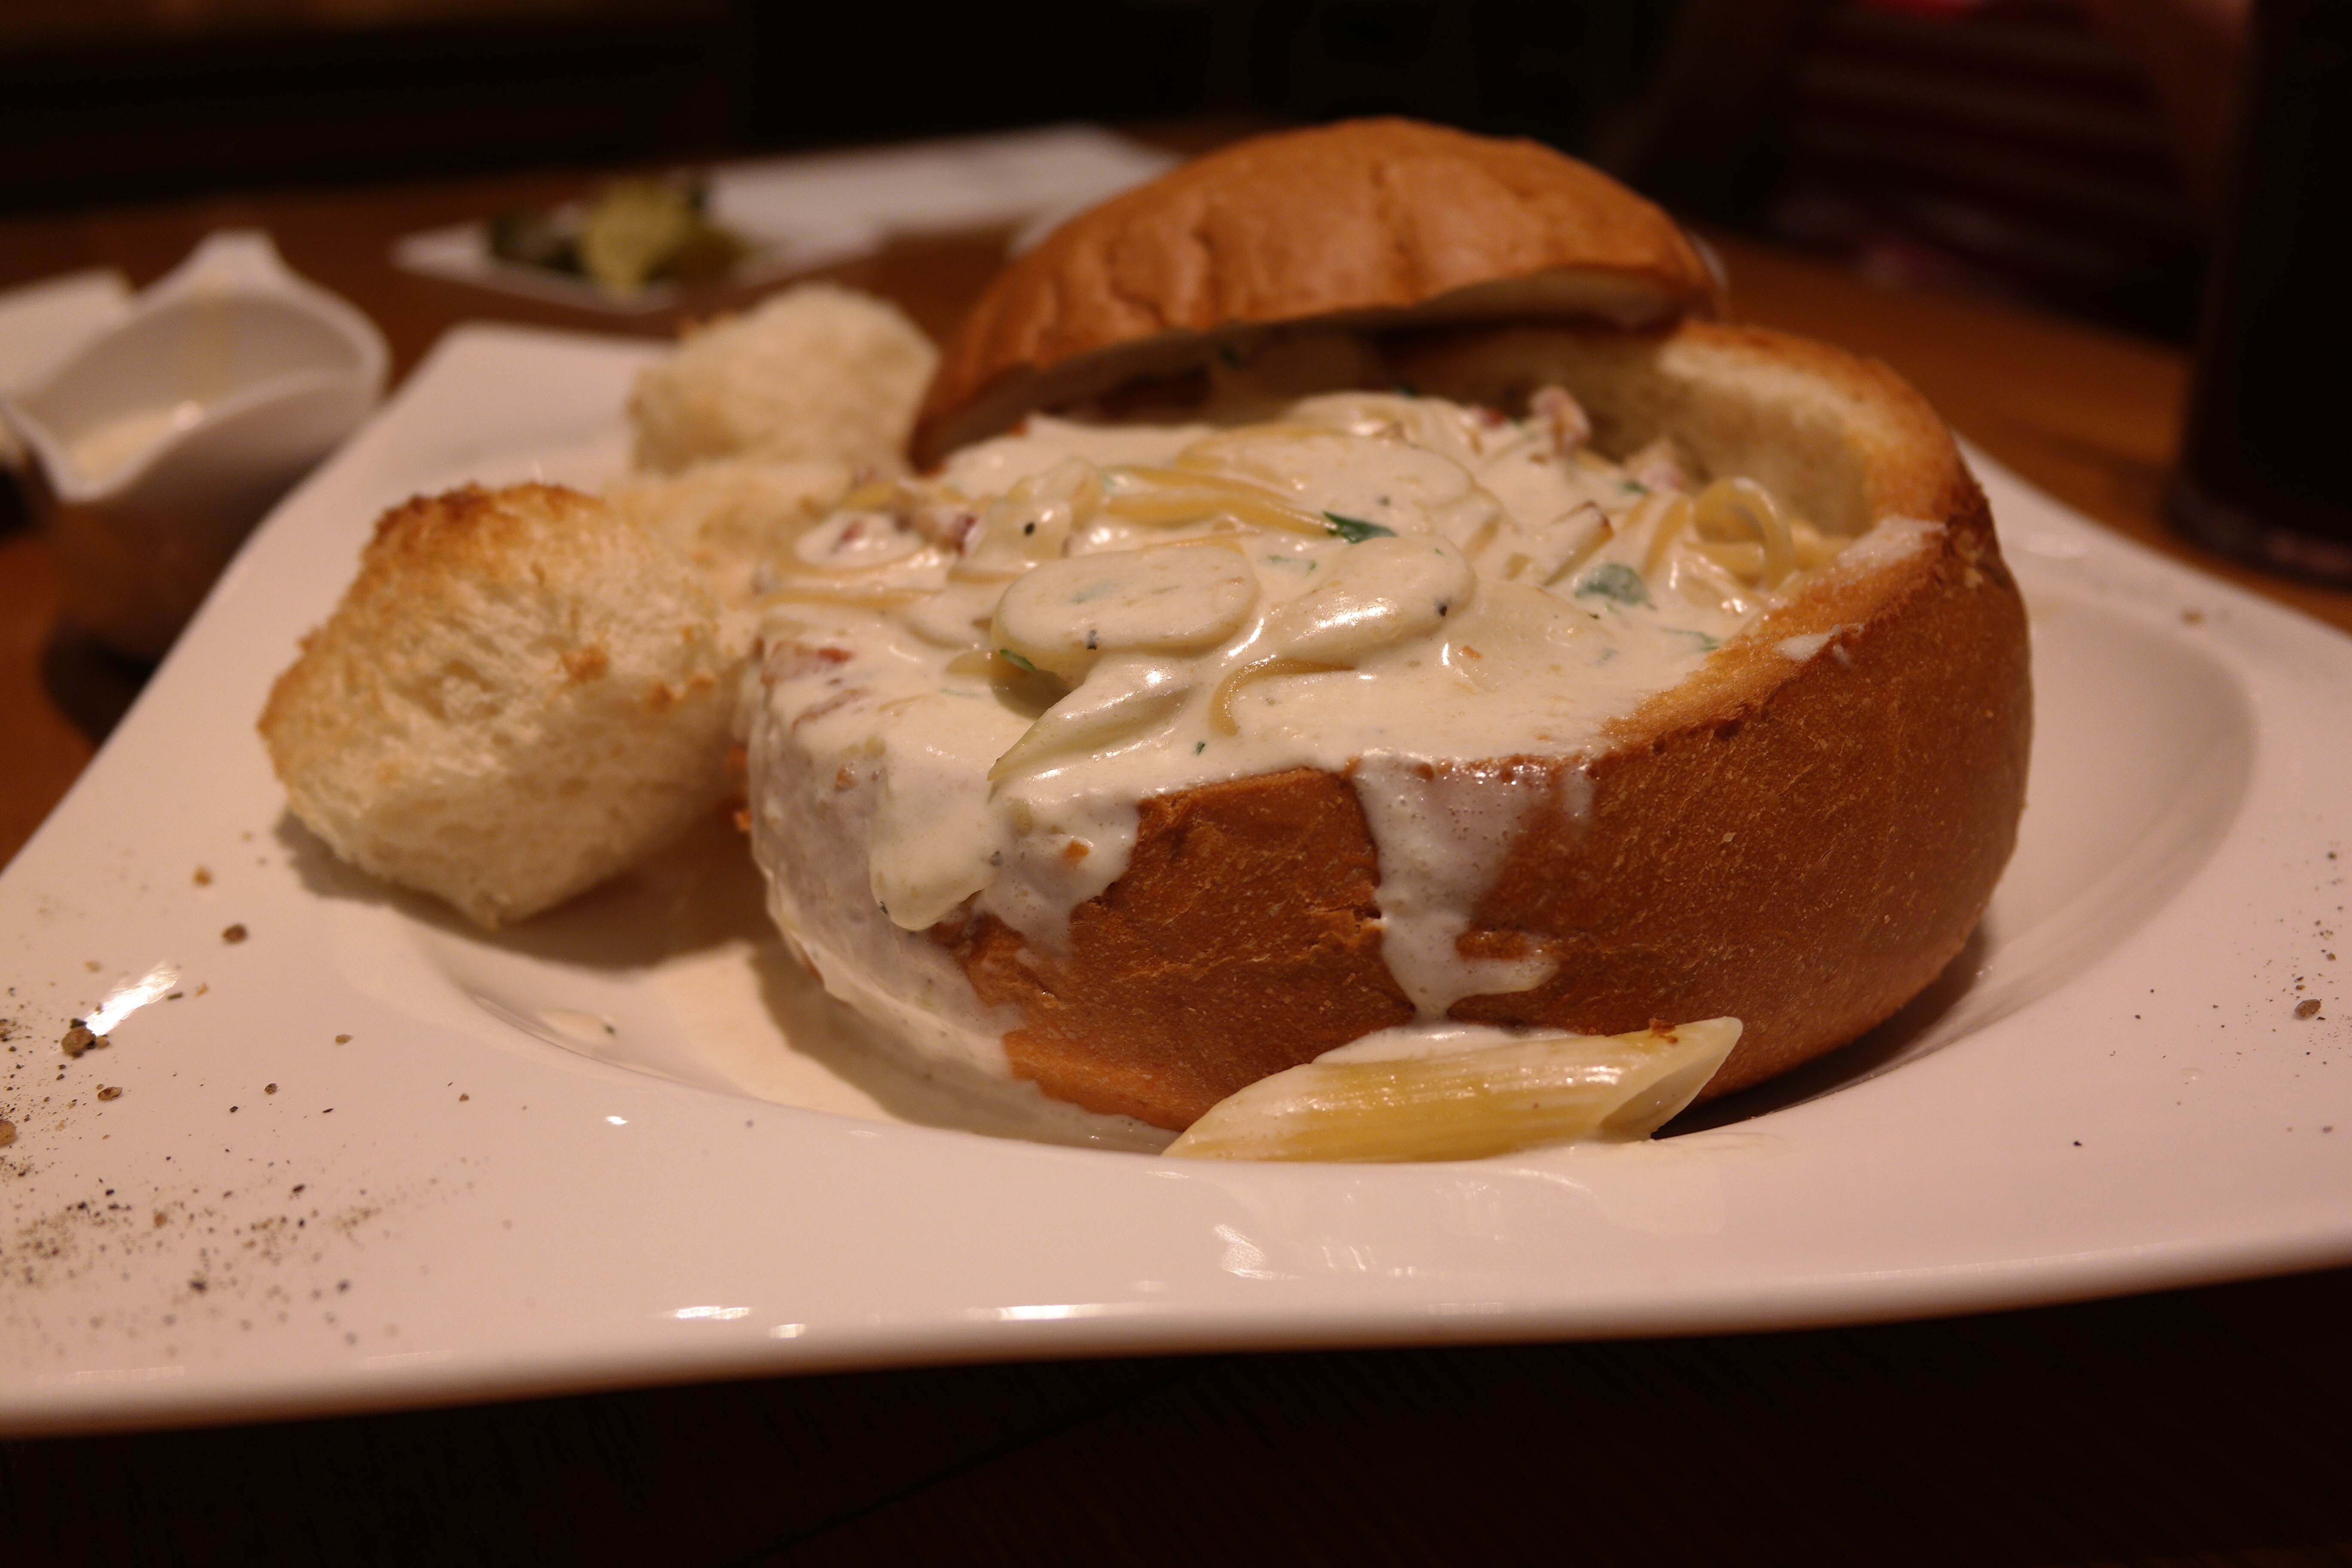
restaurant, dish, meal, food, breakfast, baking, dessert, meat, cuisine, pasta, spaghetti, italian food, quick yes